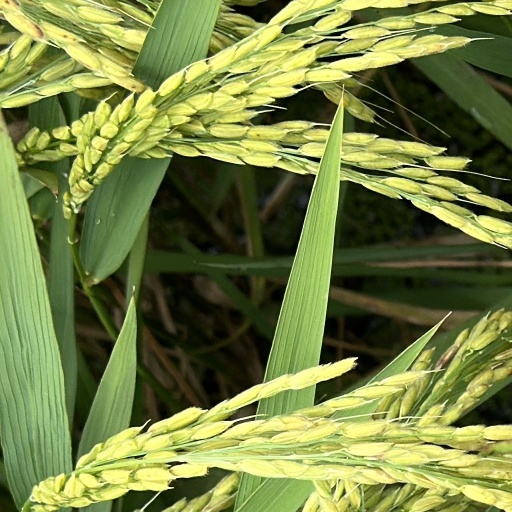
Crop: rice